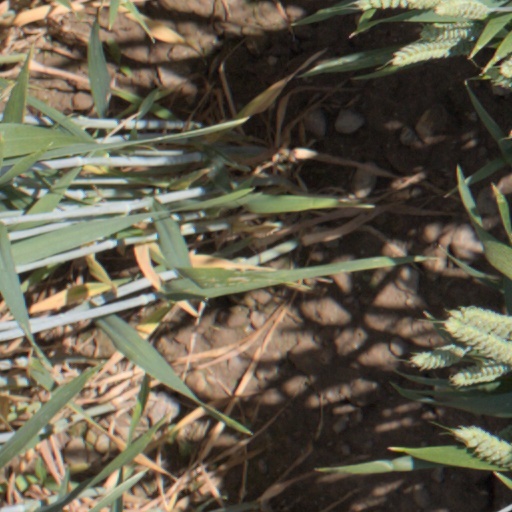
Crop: wheat